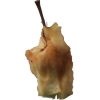
Label: apples